National Museum of Sudan

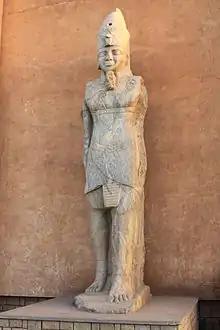
A Tabo coloss

Outside the museum building were set up two granite unfinished colossal statues from the ancient temple of Tabo on Argo Island. As inscriptions were missing, they could not be assigned to any precise origin, but show Roman stylistic influence.